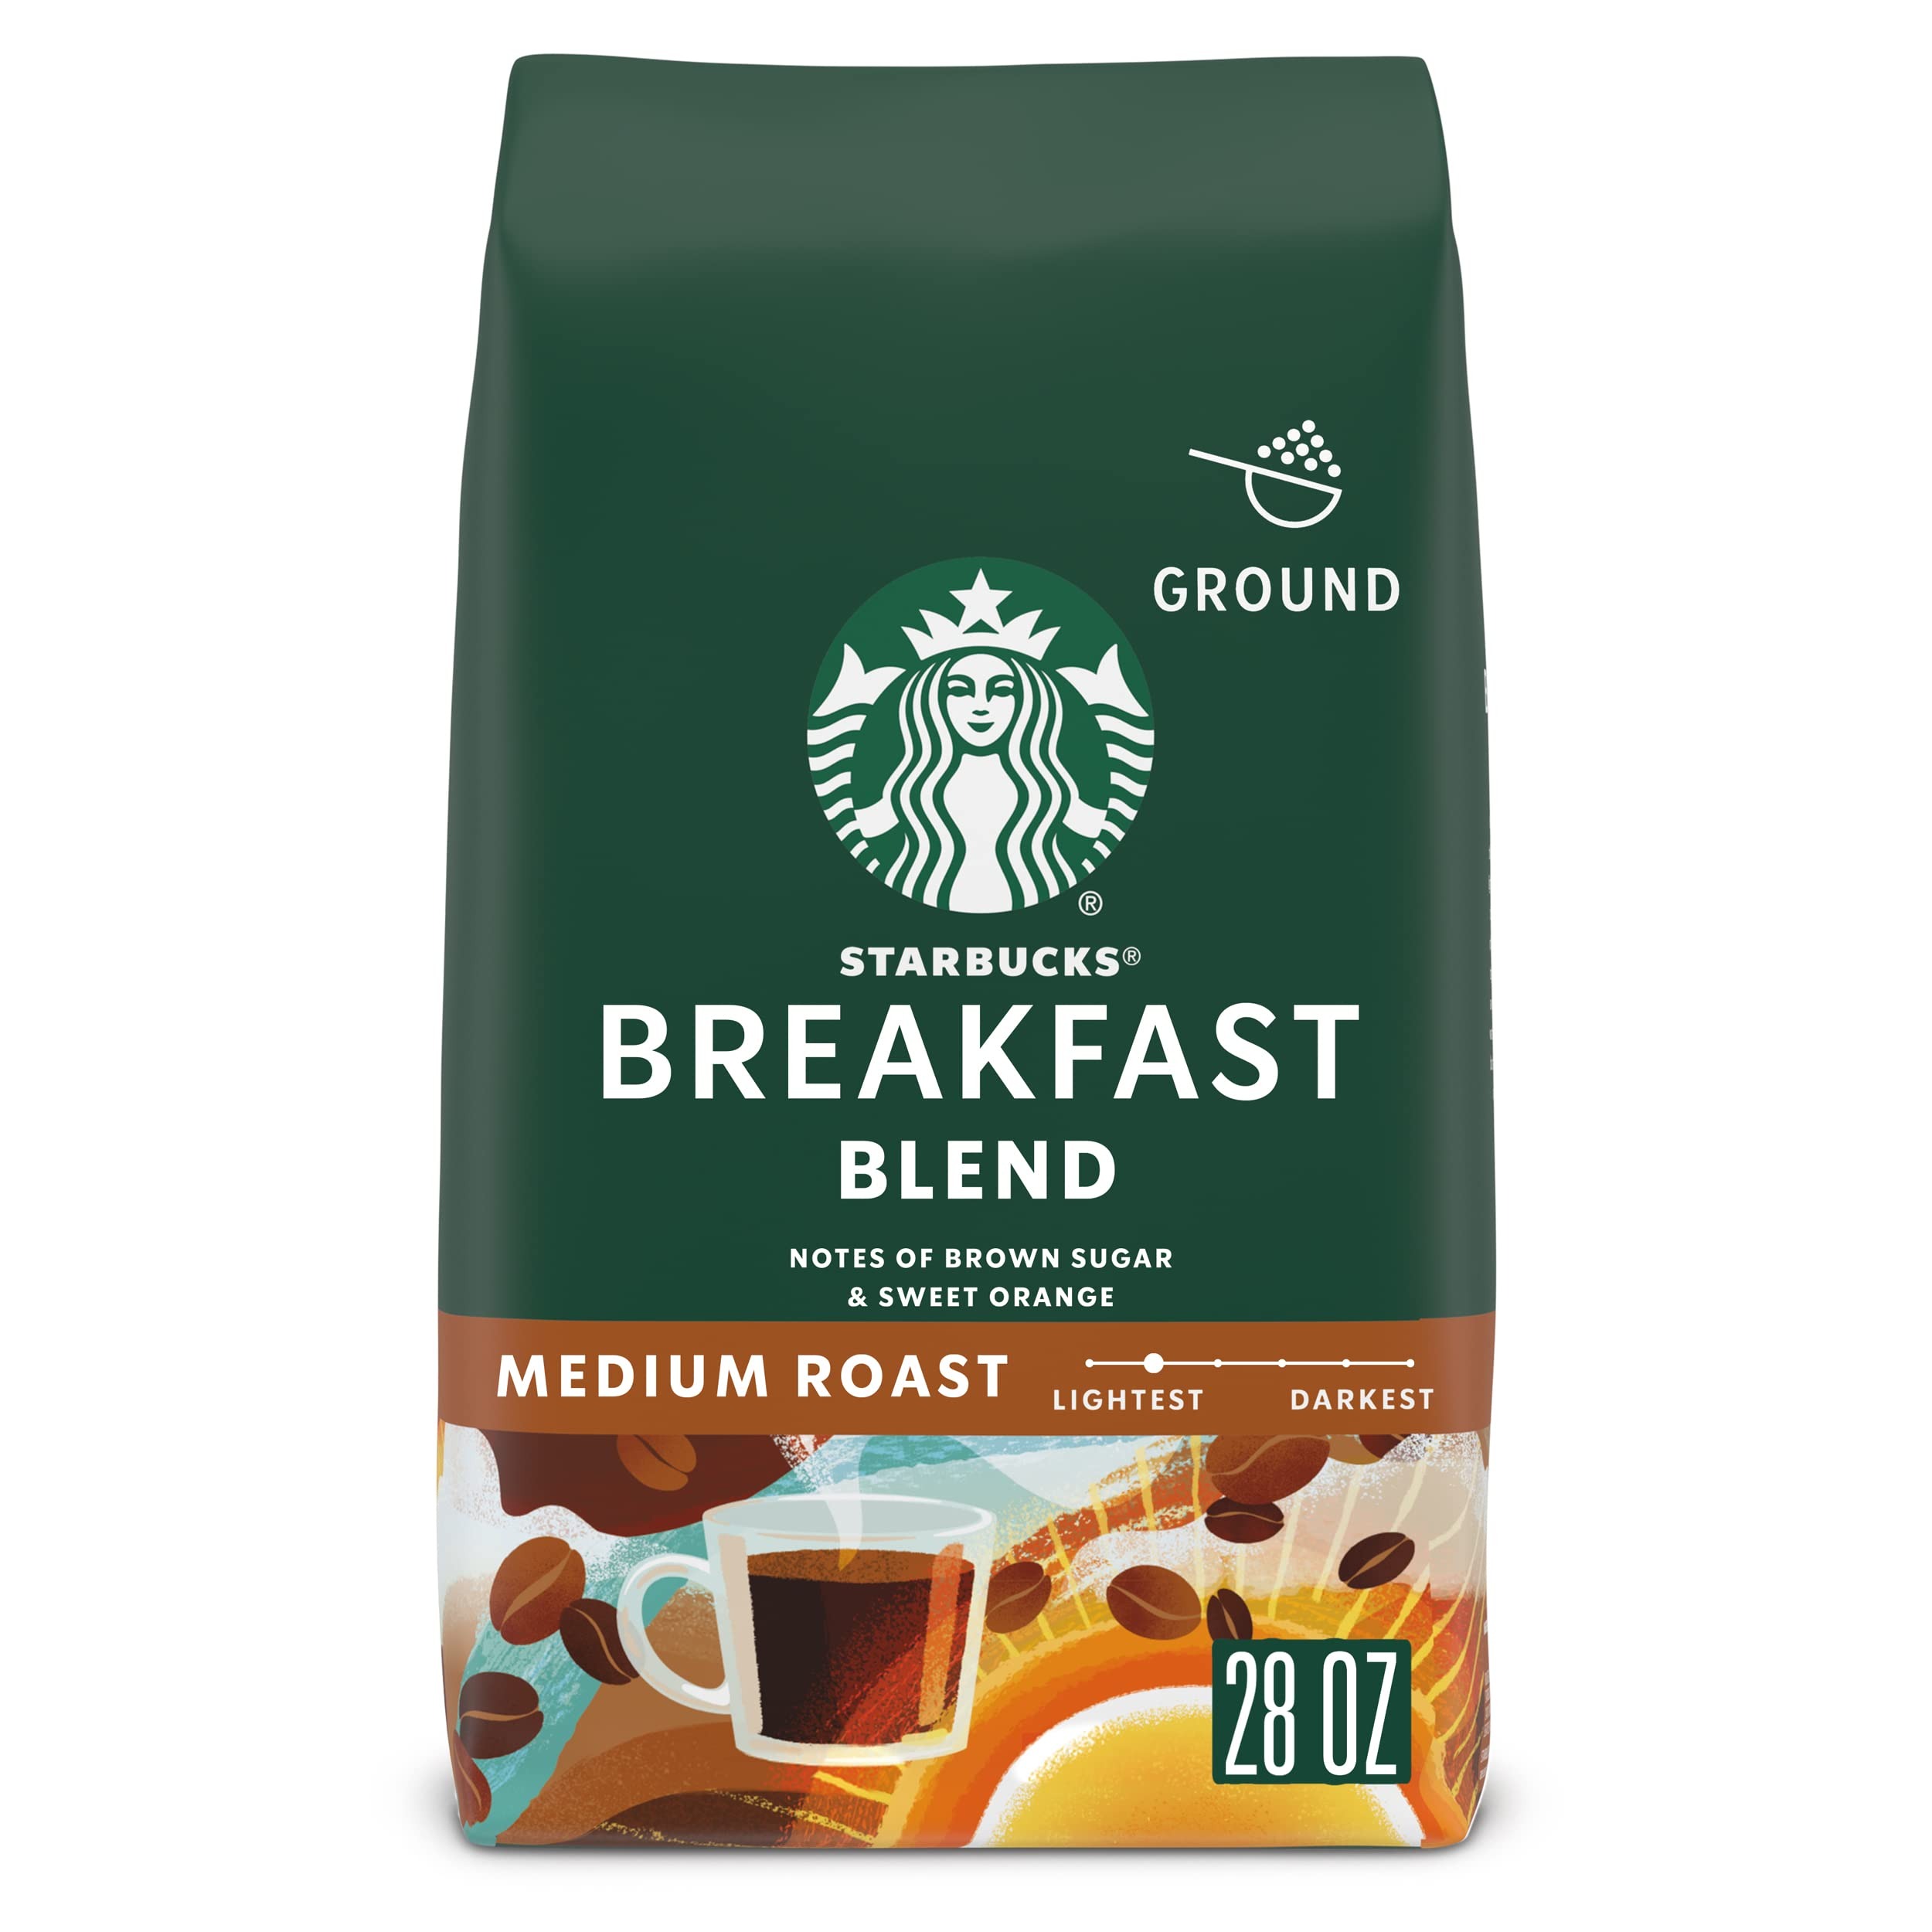
Item Name: Starbucks Ground Coffee, Medium Roast Coffee, Breakfast Blend, 100% Arabica, 1 bag (28 oz)
Bullet Point 1: PREMIUM GROUND COFFEE—Starbucks delivers exceptional coffee cup after cup with this 28-ounce bag of Breakfast Blend medium roast ground coffee
Bullet Point 2: STARBUCKS BREAKFAST BLEND COFFEE—Notes of brown sugar and sweet orange mingle in our lightest medium roast coffee
Bullet Point 3: FRESH TASTE—Starbucks adheres to the highest quality standards—shipping you the same carefully roasted 100% arabica coffee beans we brew in our cafés
Bullet Point 4: MAKE IT YOUR OWN—An everyday cup no matter how you brew it, Starbucks coffee is carefully ground to be ideal for a variety of brewing methods, including drip brewer, coffee press, pour-over and moka pot
Bullet Point 5: ETHICALLY SOURCED—Starbucks is committed to 100% ethical coffee sourcing in partnership with Conservation International
Value: 28.0
Unit: Ounce

Price: 20.72